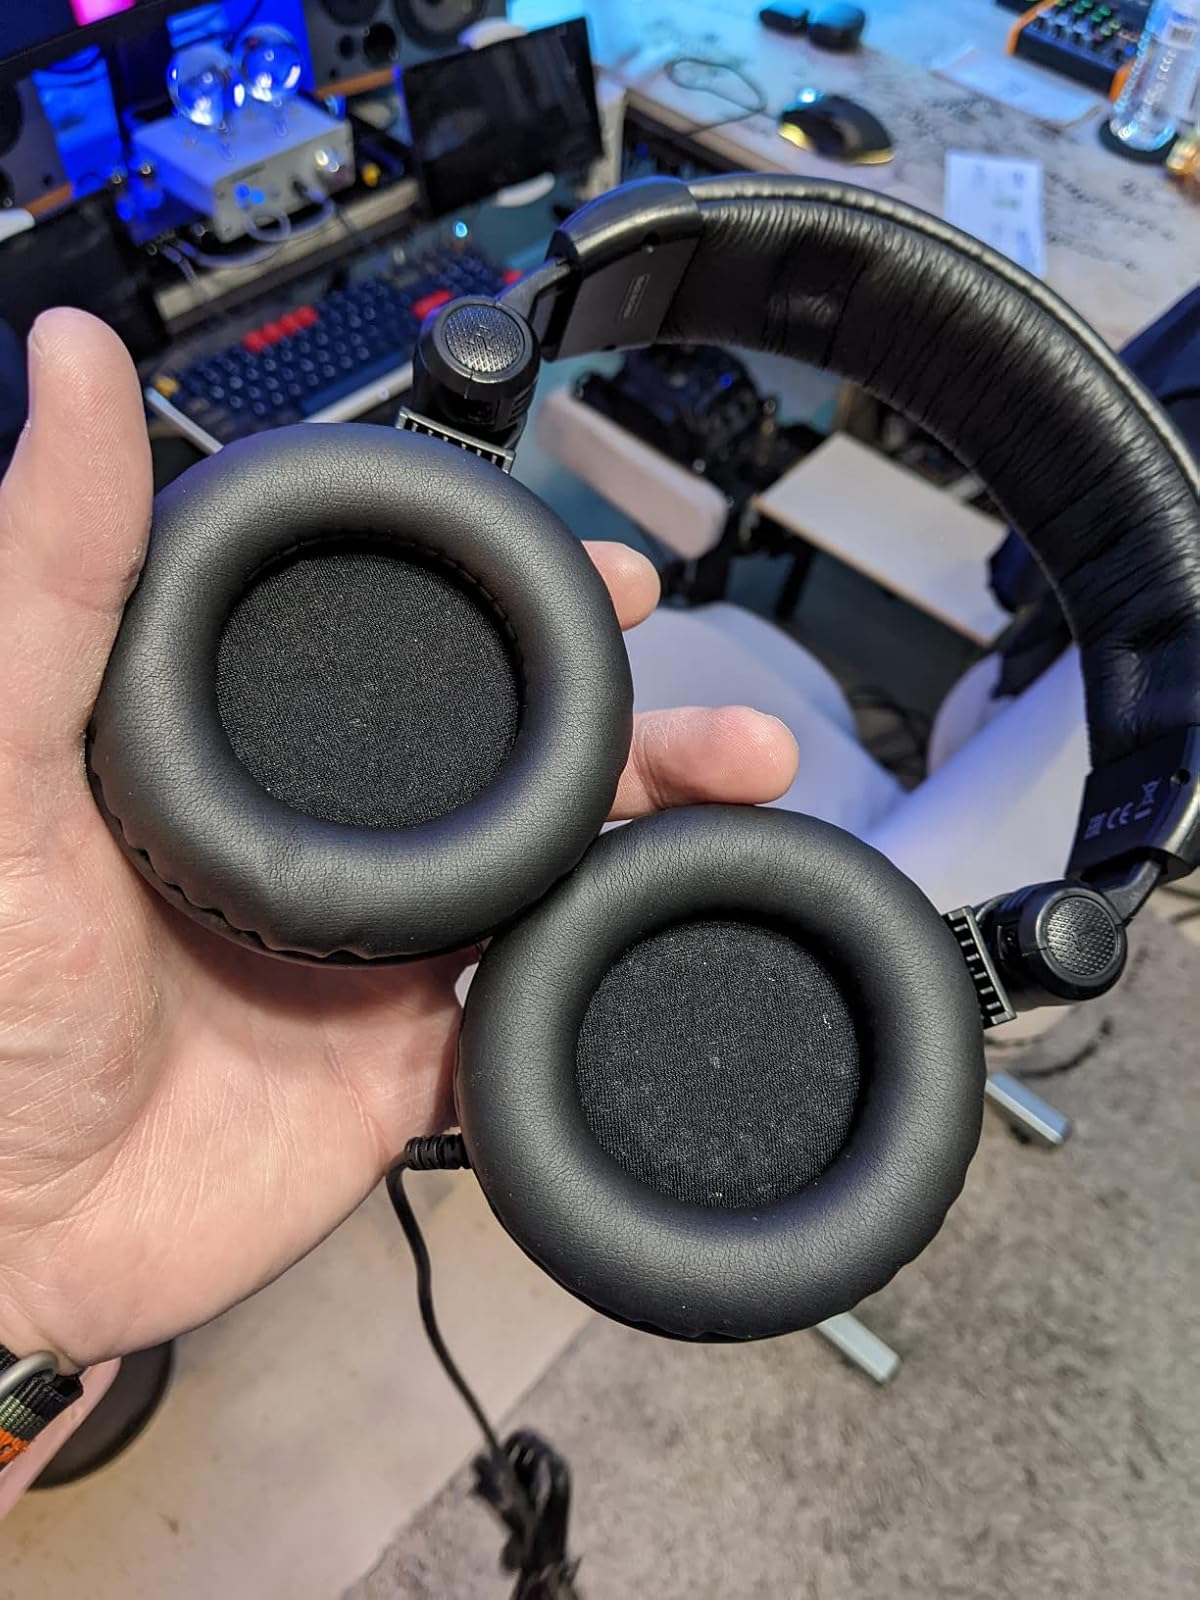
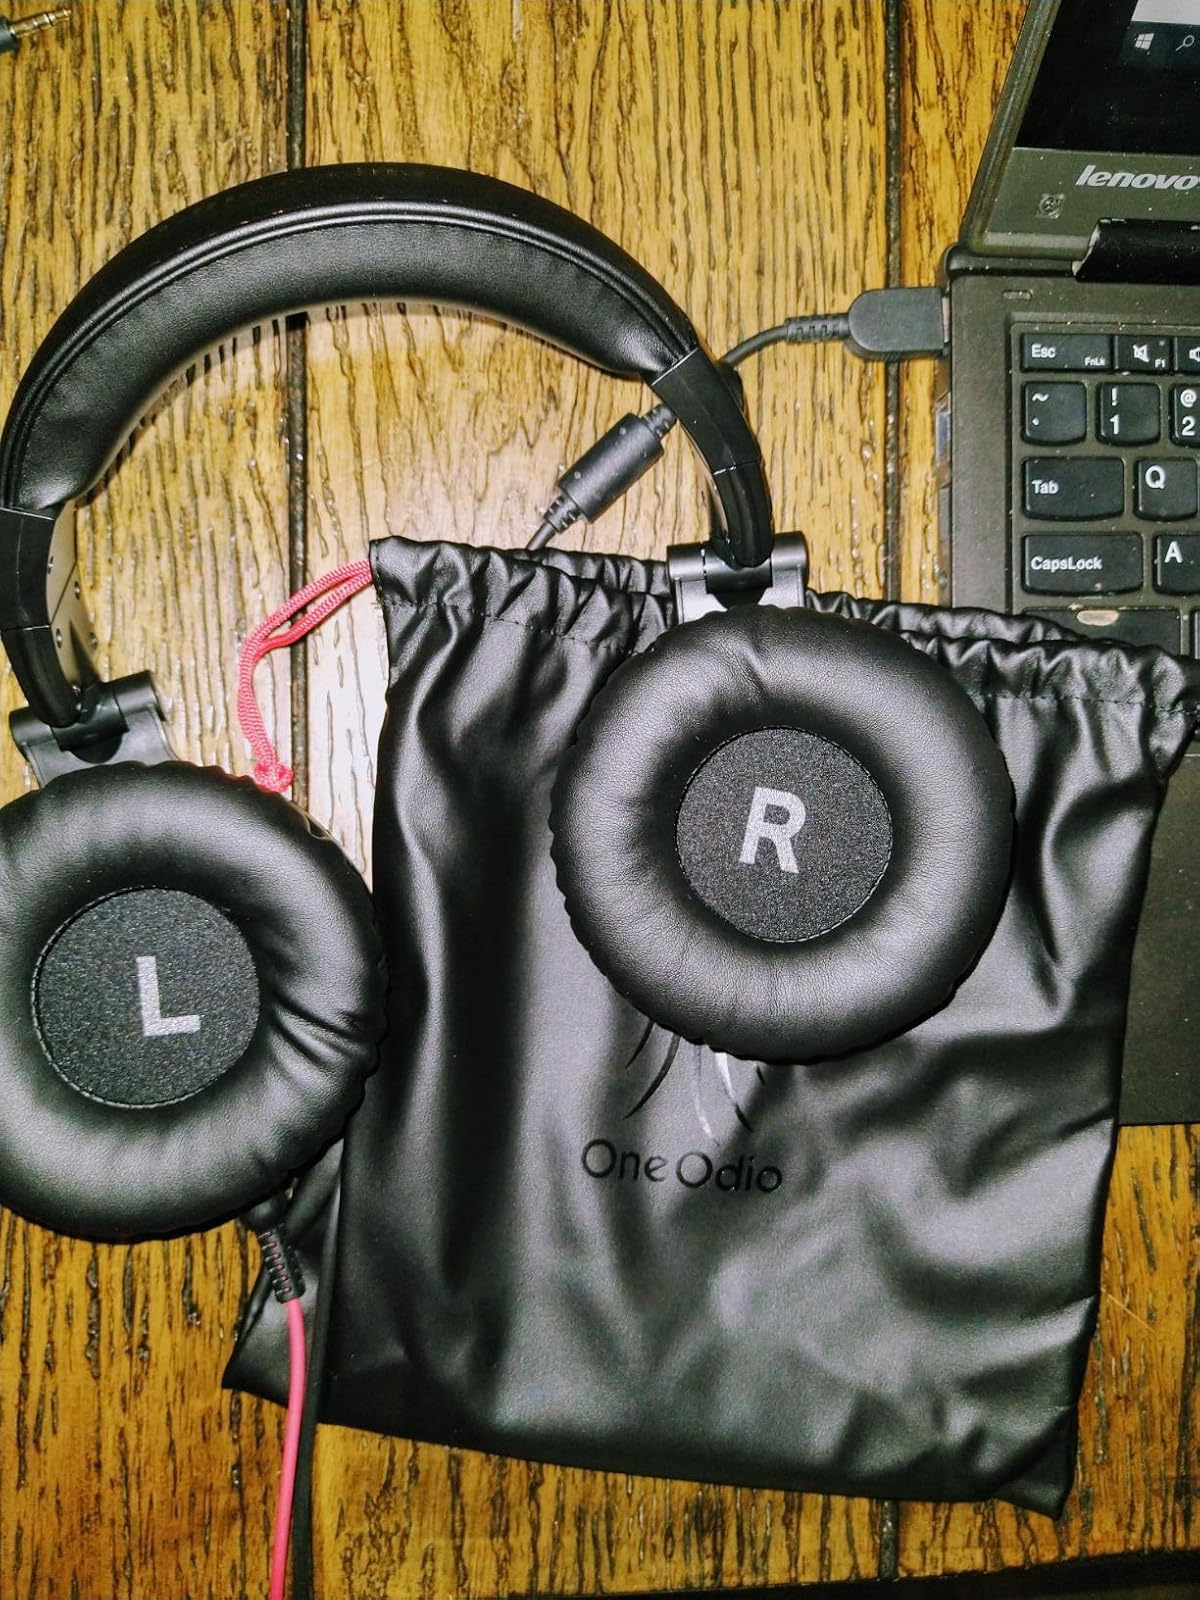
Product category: headphones
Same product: no